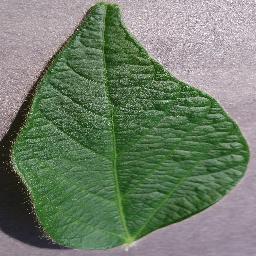
Label: Soybean___healthy